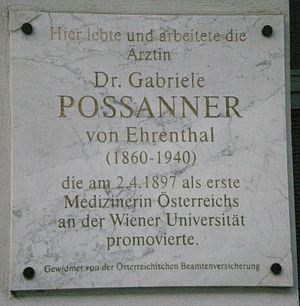
Freiin Gabriele Barbara Maria Possanner von Ehrenthal, née le 27 janvier 1860 à Pest en Autriche-Hongrie et morte le 14 mars 1940 à Vienne, est une femme médecin autrichienne. Elle est la première femme à avoir passé une thèse de doctorat dans une université d'Autriche-Hongrie.